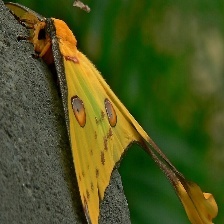
Species: COMET MOTH